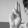
ASL letter: U